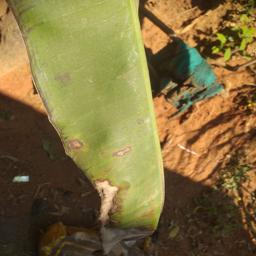
Label: MALBHOG LEAF